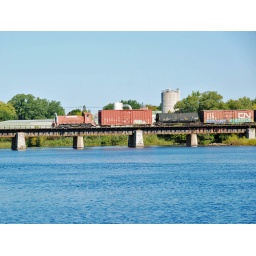
Escanaba and lake superior 1201 with a short train crosses over into marinette wi